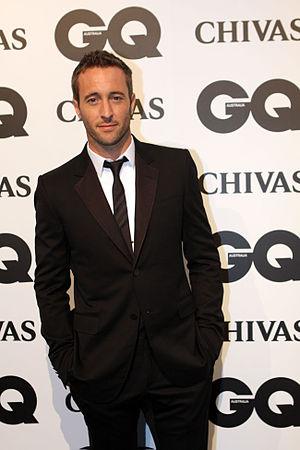
Alex O'Loughlin, de son vrai nom Alex O'Loughlin, est un acteur australien né le 24 août 1976 à Canberra.